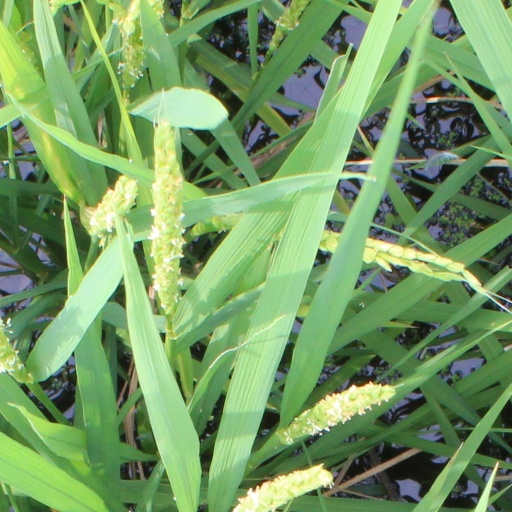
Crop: rice